Pumping Station No. 2 San Francisco Fire Department Auxiliary Water Supply System

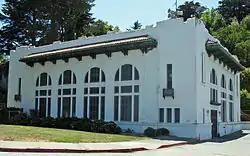

The Pumping Station No. 2 of the San Francisco Fire Department Auxiliary Water Supply System was built in 1912. It is located near Fort Mason, at the northern end of Van Ness Avenue and close to the shore of the San Francisco Bay. It was listed on the National Register of Historic Places in 1976. The listing included a contributing building and three contributing structures.